1988 Giro d'Italia, Stage 1 to Stage 11

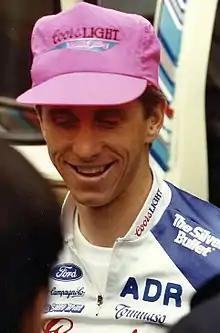
A man talking while having his photo taken.

The first stage of the 1988 edition of the event was a individual time trial that navigated the streets of Urbino. An "El Mundo Deportivo" writer stated that the course was fast. The first were the fastest section of the course because the route was downhill. After the course passed the railroad station in Urbino, the course began to increase slightly in elevation until the finish. The writer also noted two bends, one at Via della Stazione ( in) and the other at Ciale Comandino ( in), which he classified as "dangerous." The first rider was scheduled to start at 13:30 local time.